Kundal

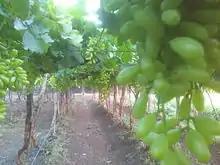
Grapes in pre-coloring stage in Mali grapes garden in Kundal. Image from Mali's Grapes garden

The most of peoples of this village depends on Agro based production. It is famous for good quality of grapes production.